Burbank, California

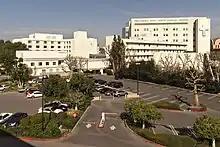
Providence Saint Joseph Medical Center in Burbank

Warner Bros. Studios, Burbank is a major filmmaking facility owned and run by Warner Bros. Entertainment Inc. in Burbank, California. First National Pictures built the studio lot in 1926 as it expanded from a film distributor to film production. The financial success of "The Jazz Singer" and "The Singing Fool" enabled Warner Bros. to purchase a majority interest in First National in September 1928 and it began moving its productions into the Burbank lot. The First National studio, as it was then known, became the official home of Warner Bros.–First National Pictures with four sound stages. By 1937, Warner Bros. had all but closed the Sunset studio, making the Burbank lot its main headquarters—which it remains to this day. Eventually, Warner dissolved the First National company and the site has often been referred to as simply Warner Bros. Studios since. The studio runs public backlot tours that offer visitors the chance to glimpse behind the scenes of one of the oldest film studios in the world (Warner Bros. Studio Tour Hollywood).